Time of Desires

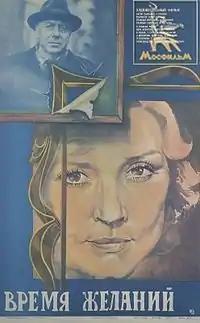

Time of Desires is a 1984 Soviet romantic drama film directed by Yuli Raizman, the last in his filmography.